A169 road

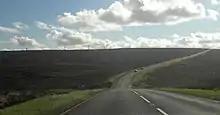
The view south from Goathland Moor as the road goes downhill and curves south west over Brocka Beck Bridge. The pylons are visible against the skyline.

The route passes through two SSSIs when north of Pickering: Hole of Horcum and Newtondale. According to the Landscape Conservation Action Plan, the scenery and view alongside the moorland section of the A169 has been blighted by the pylons that run alongside the road and across the moor. In 2015, Northern Powergrid started remedial works to remove the pylons and associated electrical equipment and replace them with a sub-surface cable power network.